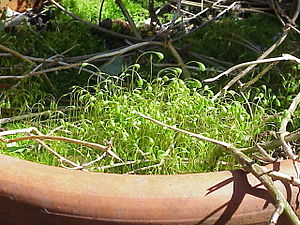
Funariidae
Alm. Snobørste Funaria hygrometrica Foto: Kurt Stüber
Funariidae er en vidt udbredt gruppe af mosser i klassen Bryopsida. Størstedelen af arterne tilhører slægterne Funaria og Physcomitrium. I Danmark findes dog kun 3 arter fra disse to slægter.